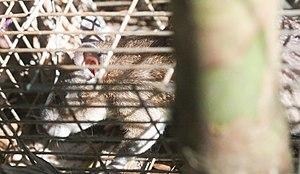
Leopoldamys est un genre de rongeurs de la sous-famille des Murinés.